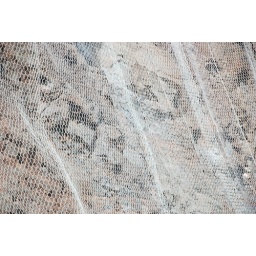
Protection against rock slides along the road to Lahaina